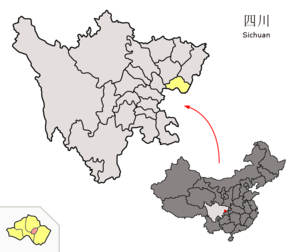
Huaying
Huaying i Guang'an
Huaying er en by i bypræfekturet Guang'an i provinsen Sichuan i Folkerepublikken Kina.